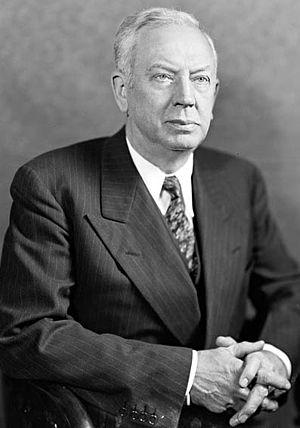
Depuis l'indépendance des États-Unis, l'État de Pennsylvanie élit deux sénateurs, membres du Sénat fédéral.